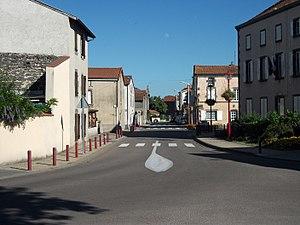
Grande Rue, Ménétrol (Puy-de-Dôme, France) [11530]
Ménétrol est une commune française, située dans le département du Puy-de-Dôme en région Auvergne-Rhône-Alpes. Elle fait partie de l'aire urbaine de Clermont-Ferrand.